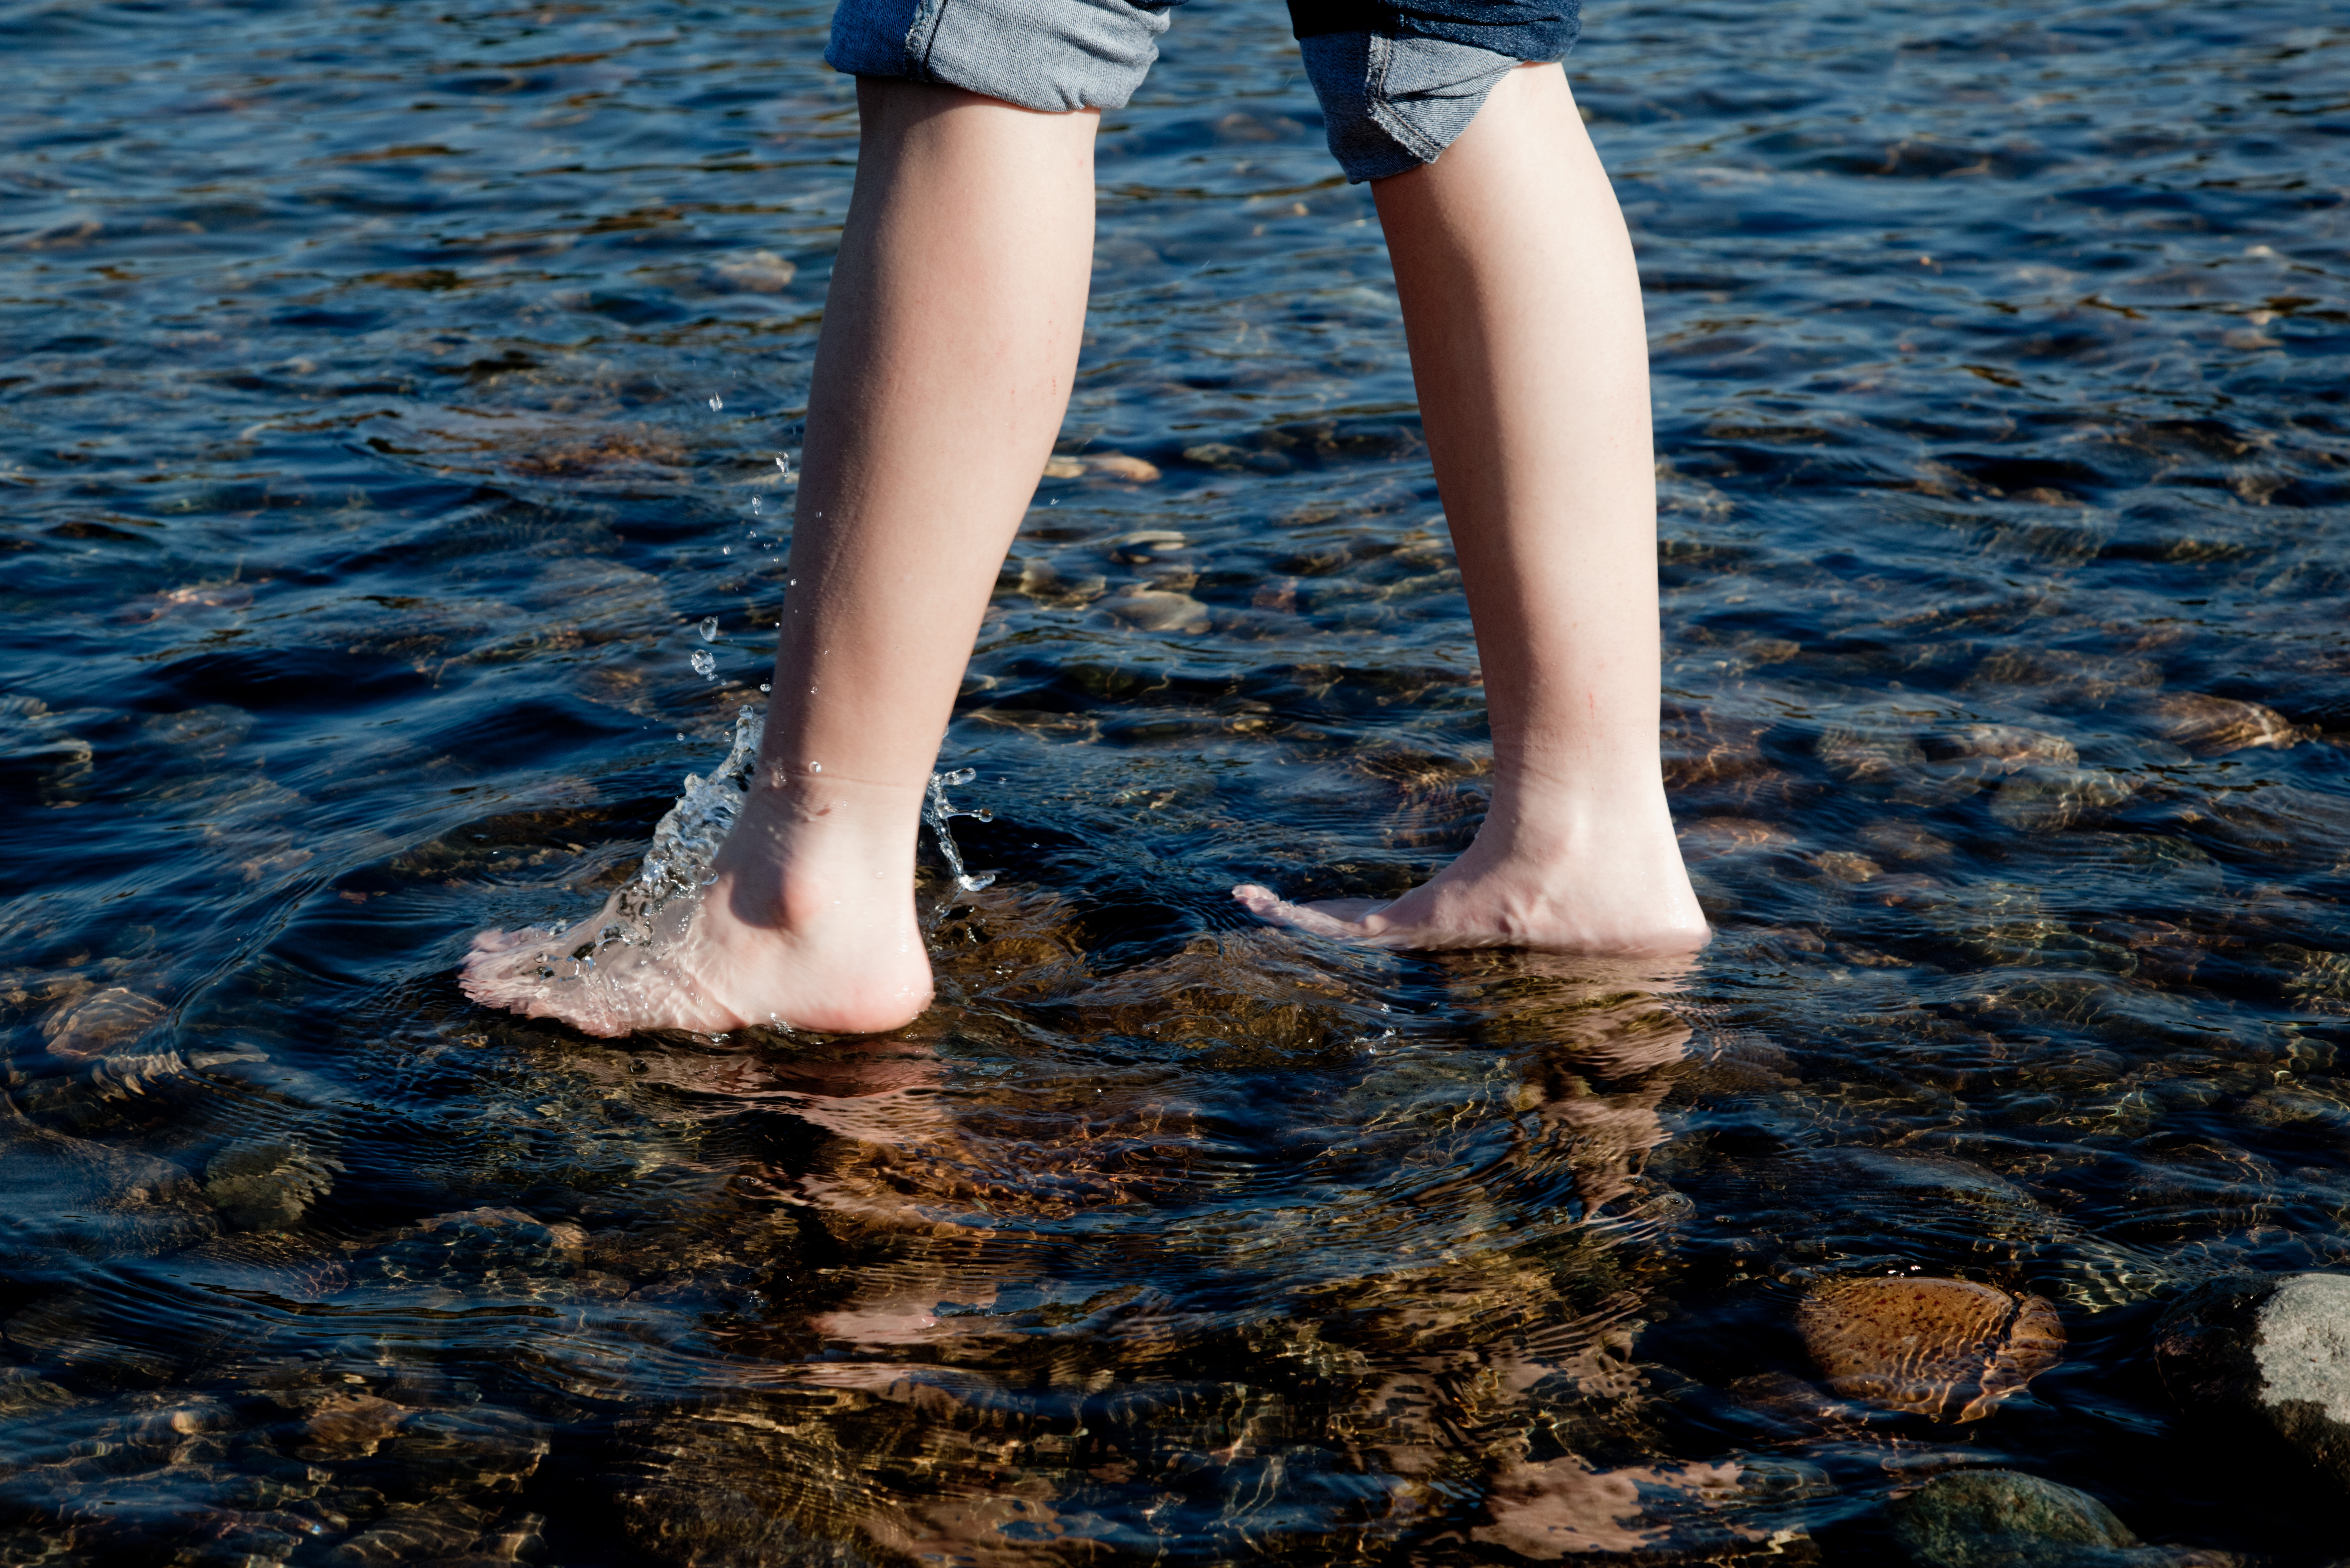
sea, water, sand, ocean, girl, woman, wave, leg, blue, human body, beauty, americanriver, 365, rioamericano